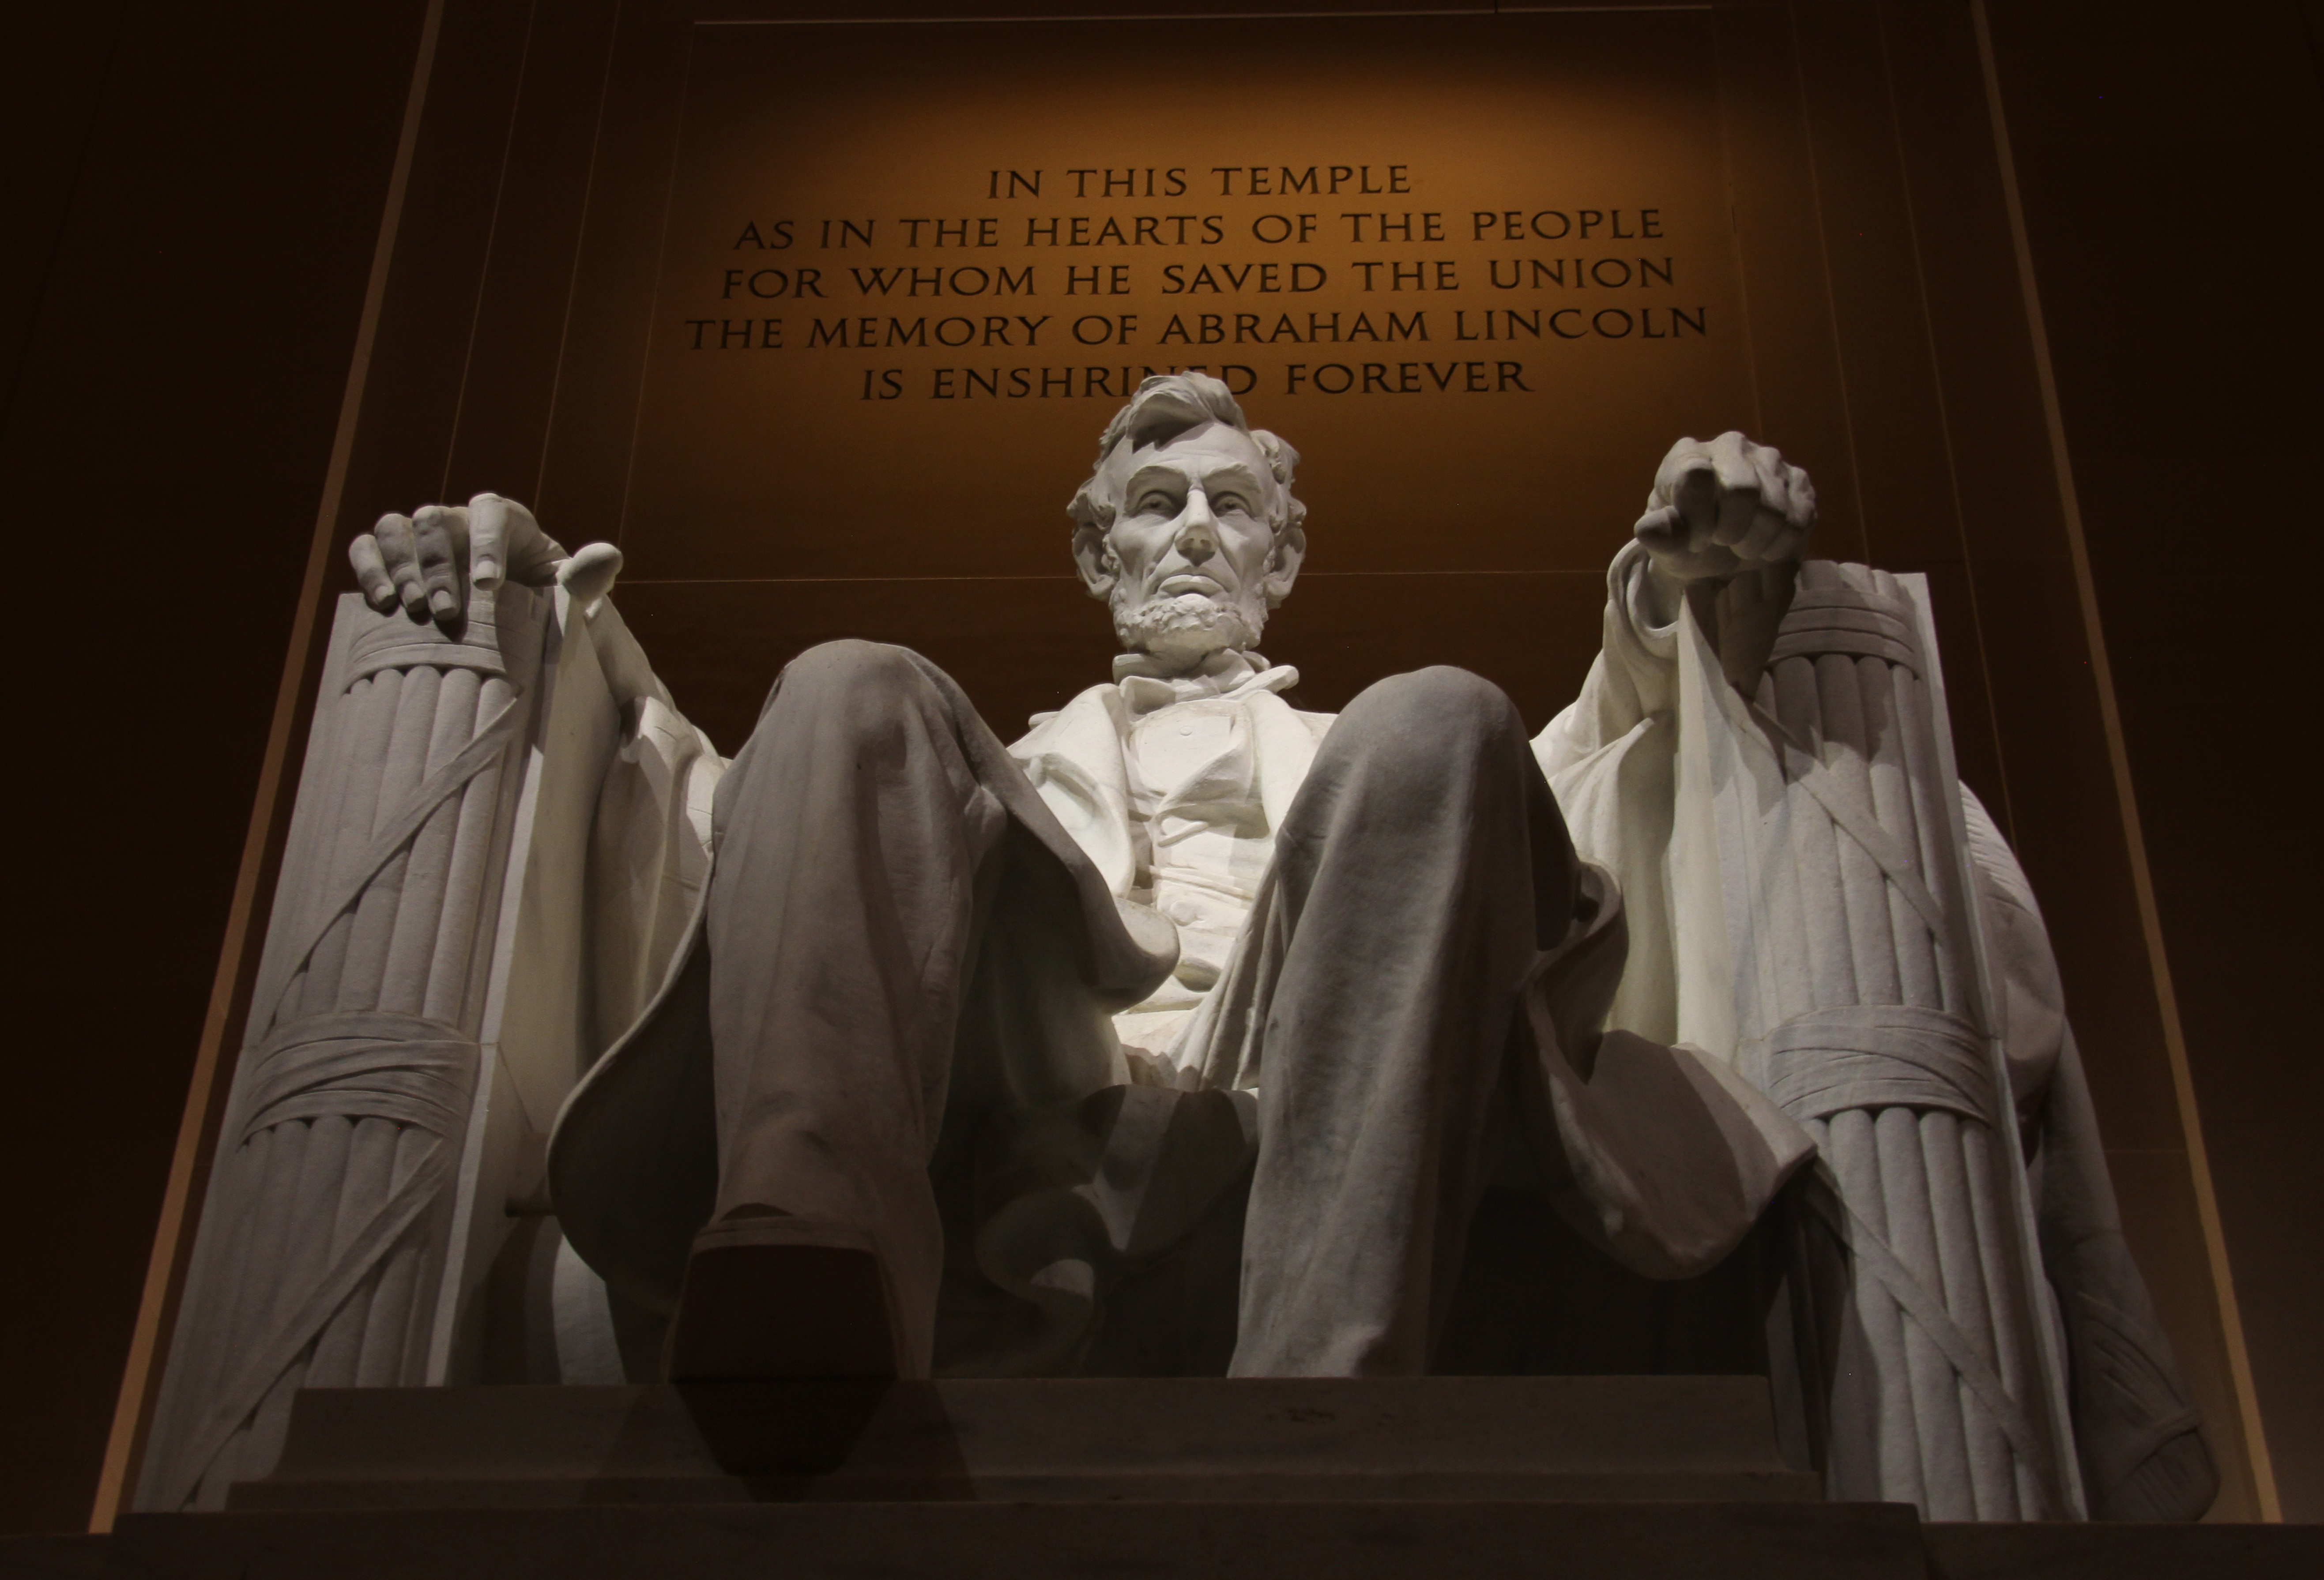
architecture, monument, statue, religion, landmark, president, memorial, art, photograph, lincoln, abraham lincoln